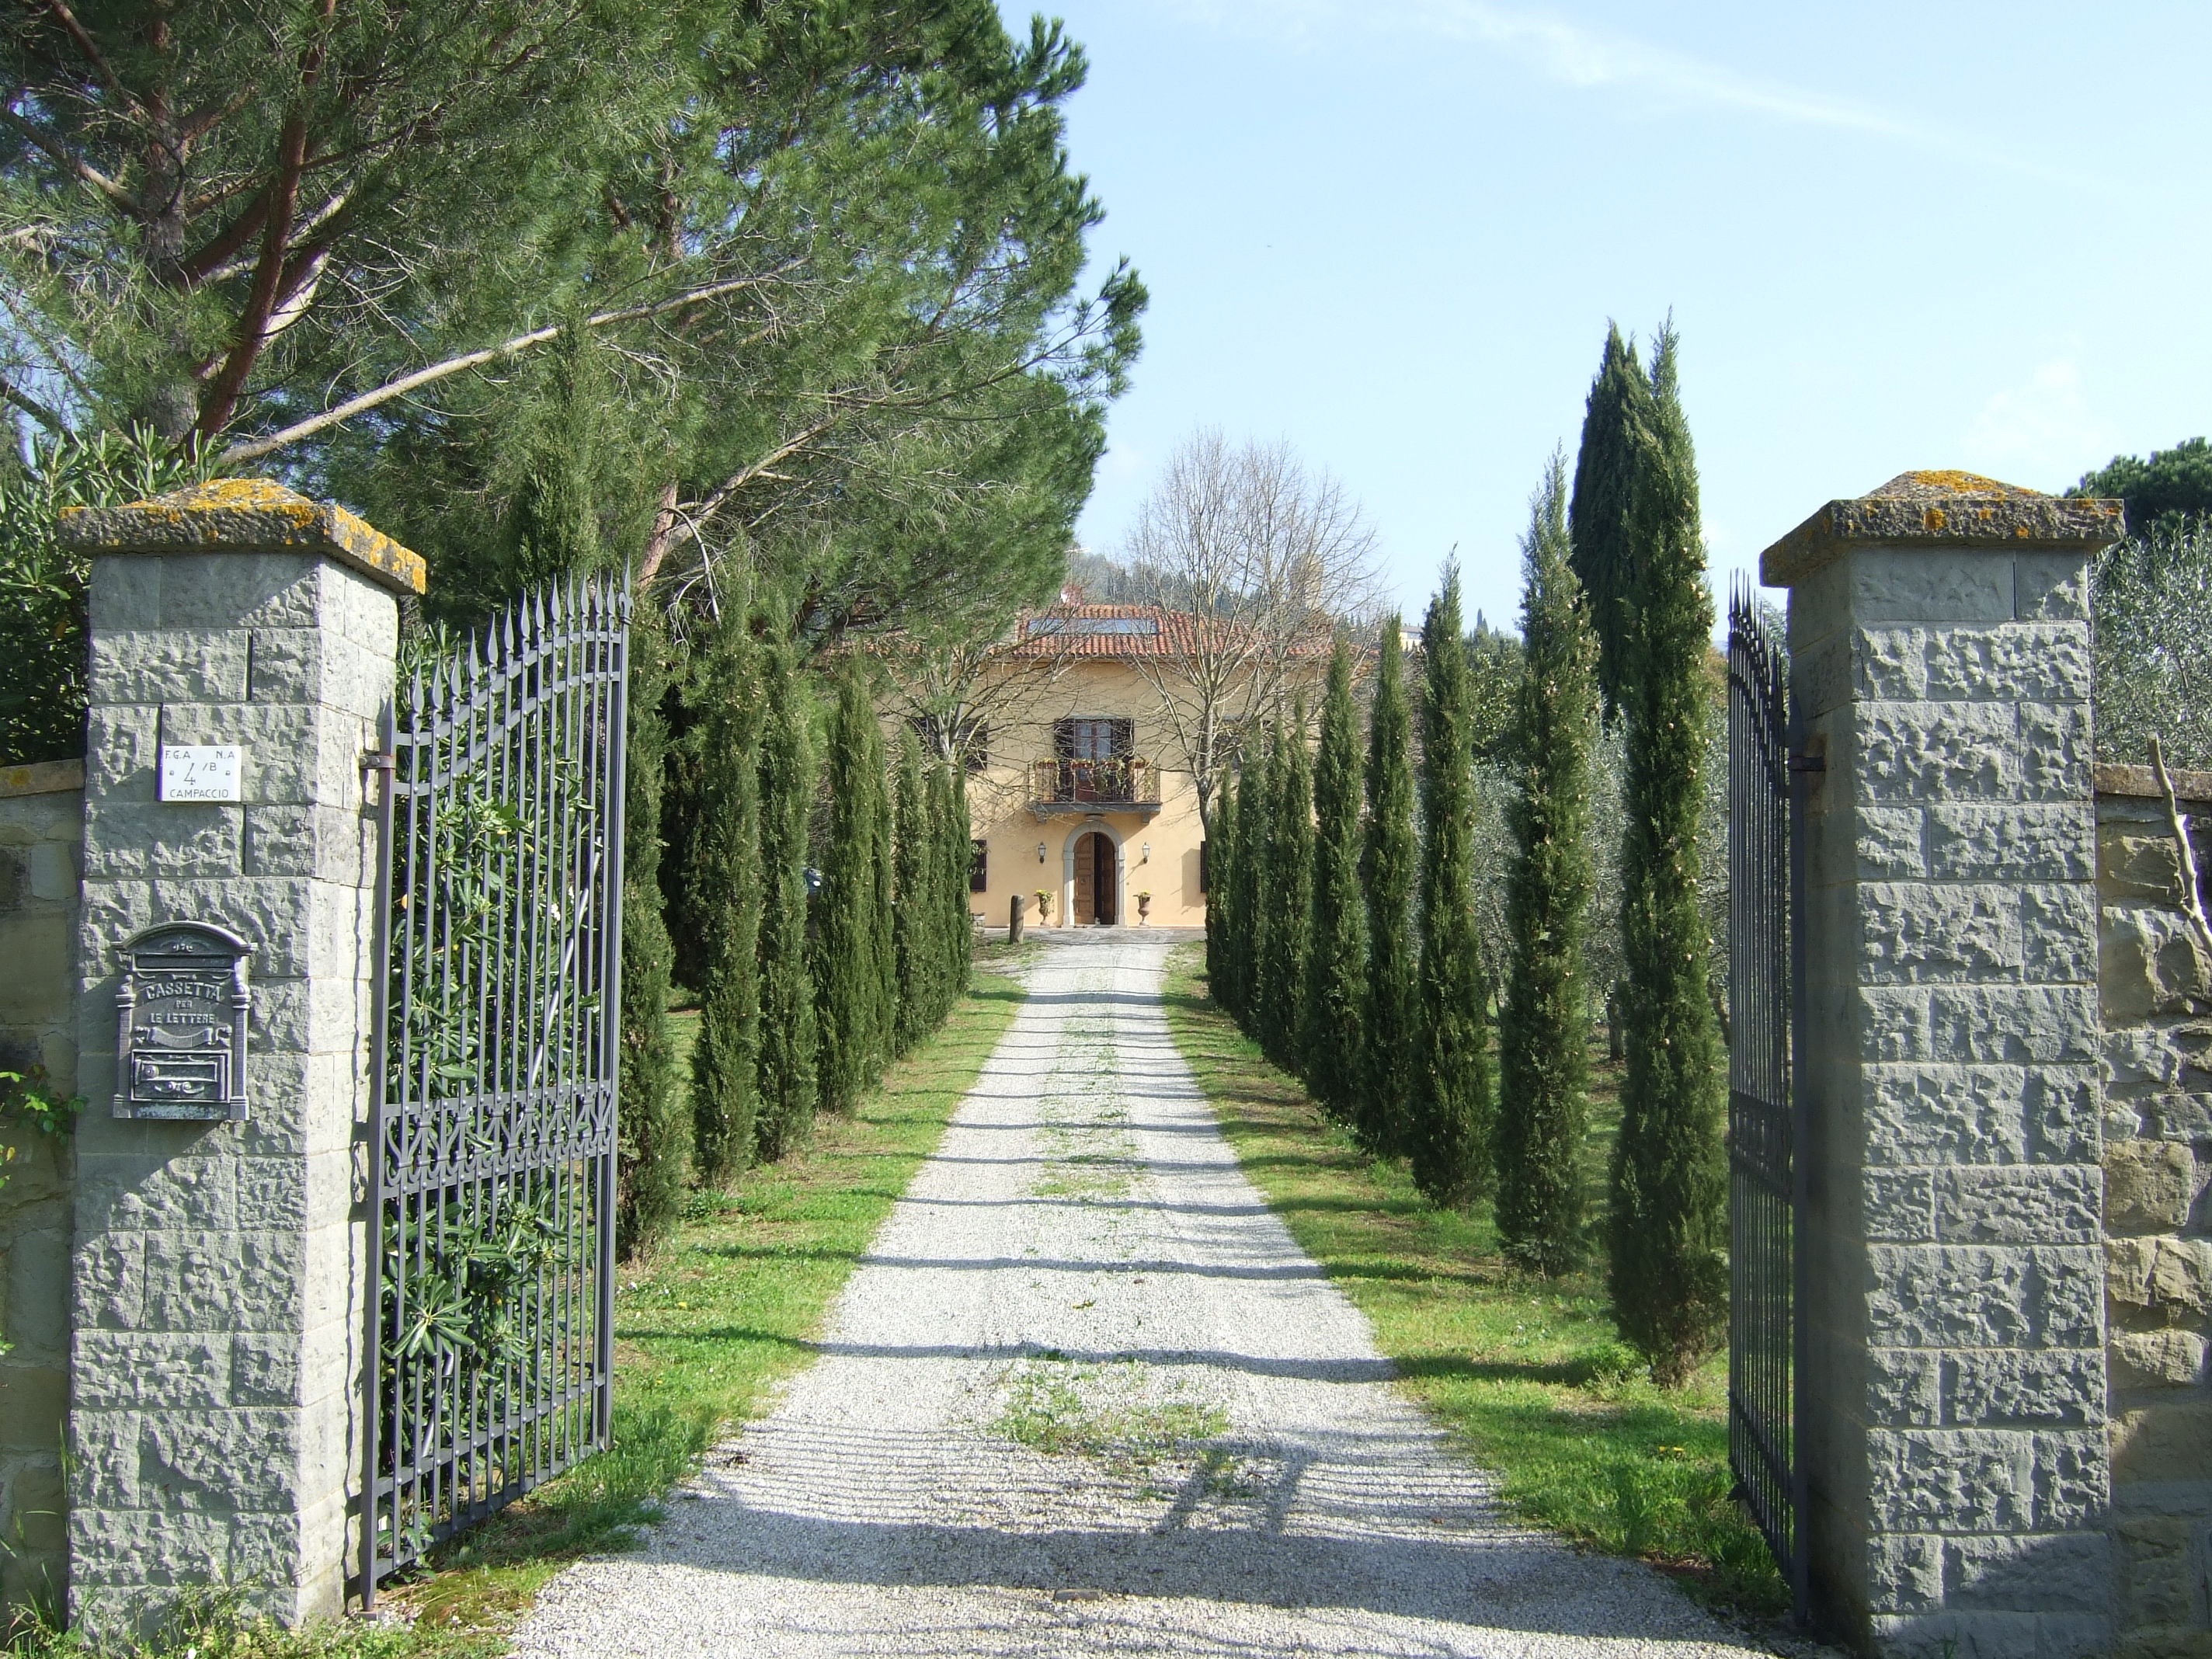
building, cottage, property, chapel, place of worship, monastery, shrine, estate